Poplar, Philadelphia

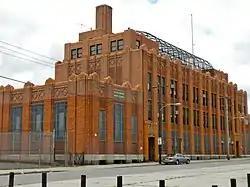
Spring Garden School in Poplar

The expansion of Spring Garden Street in the early 20th century caused many of the area's original wealthy inhabitants to move to more remote neighborhoods as Jewish, Irish and later Puerto Rican immigrants moved in. Old townhomes, once extravagant, became overcrowded tenements. An open air market formed on Marshall Street and became a hub for Jewish businesses and community life.